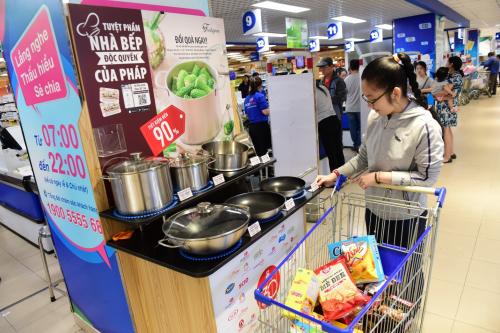
có những chiếc nồi và những cái chảo xuất hiện ở trên kệ hàng kế bên người phụ nữ